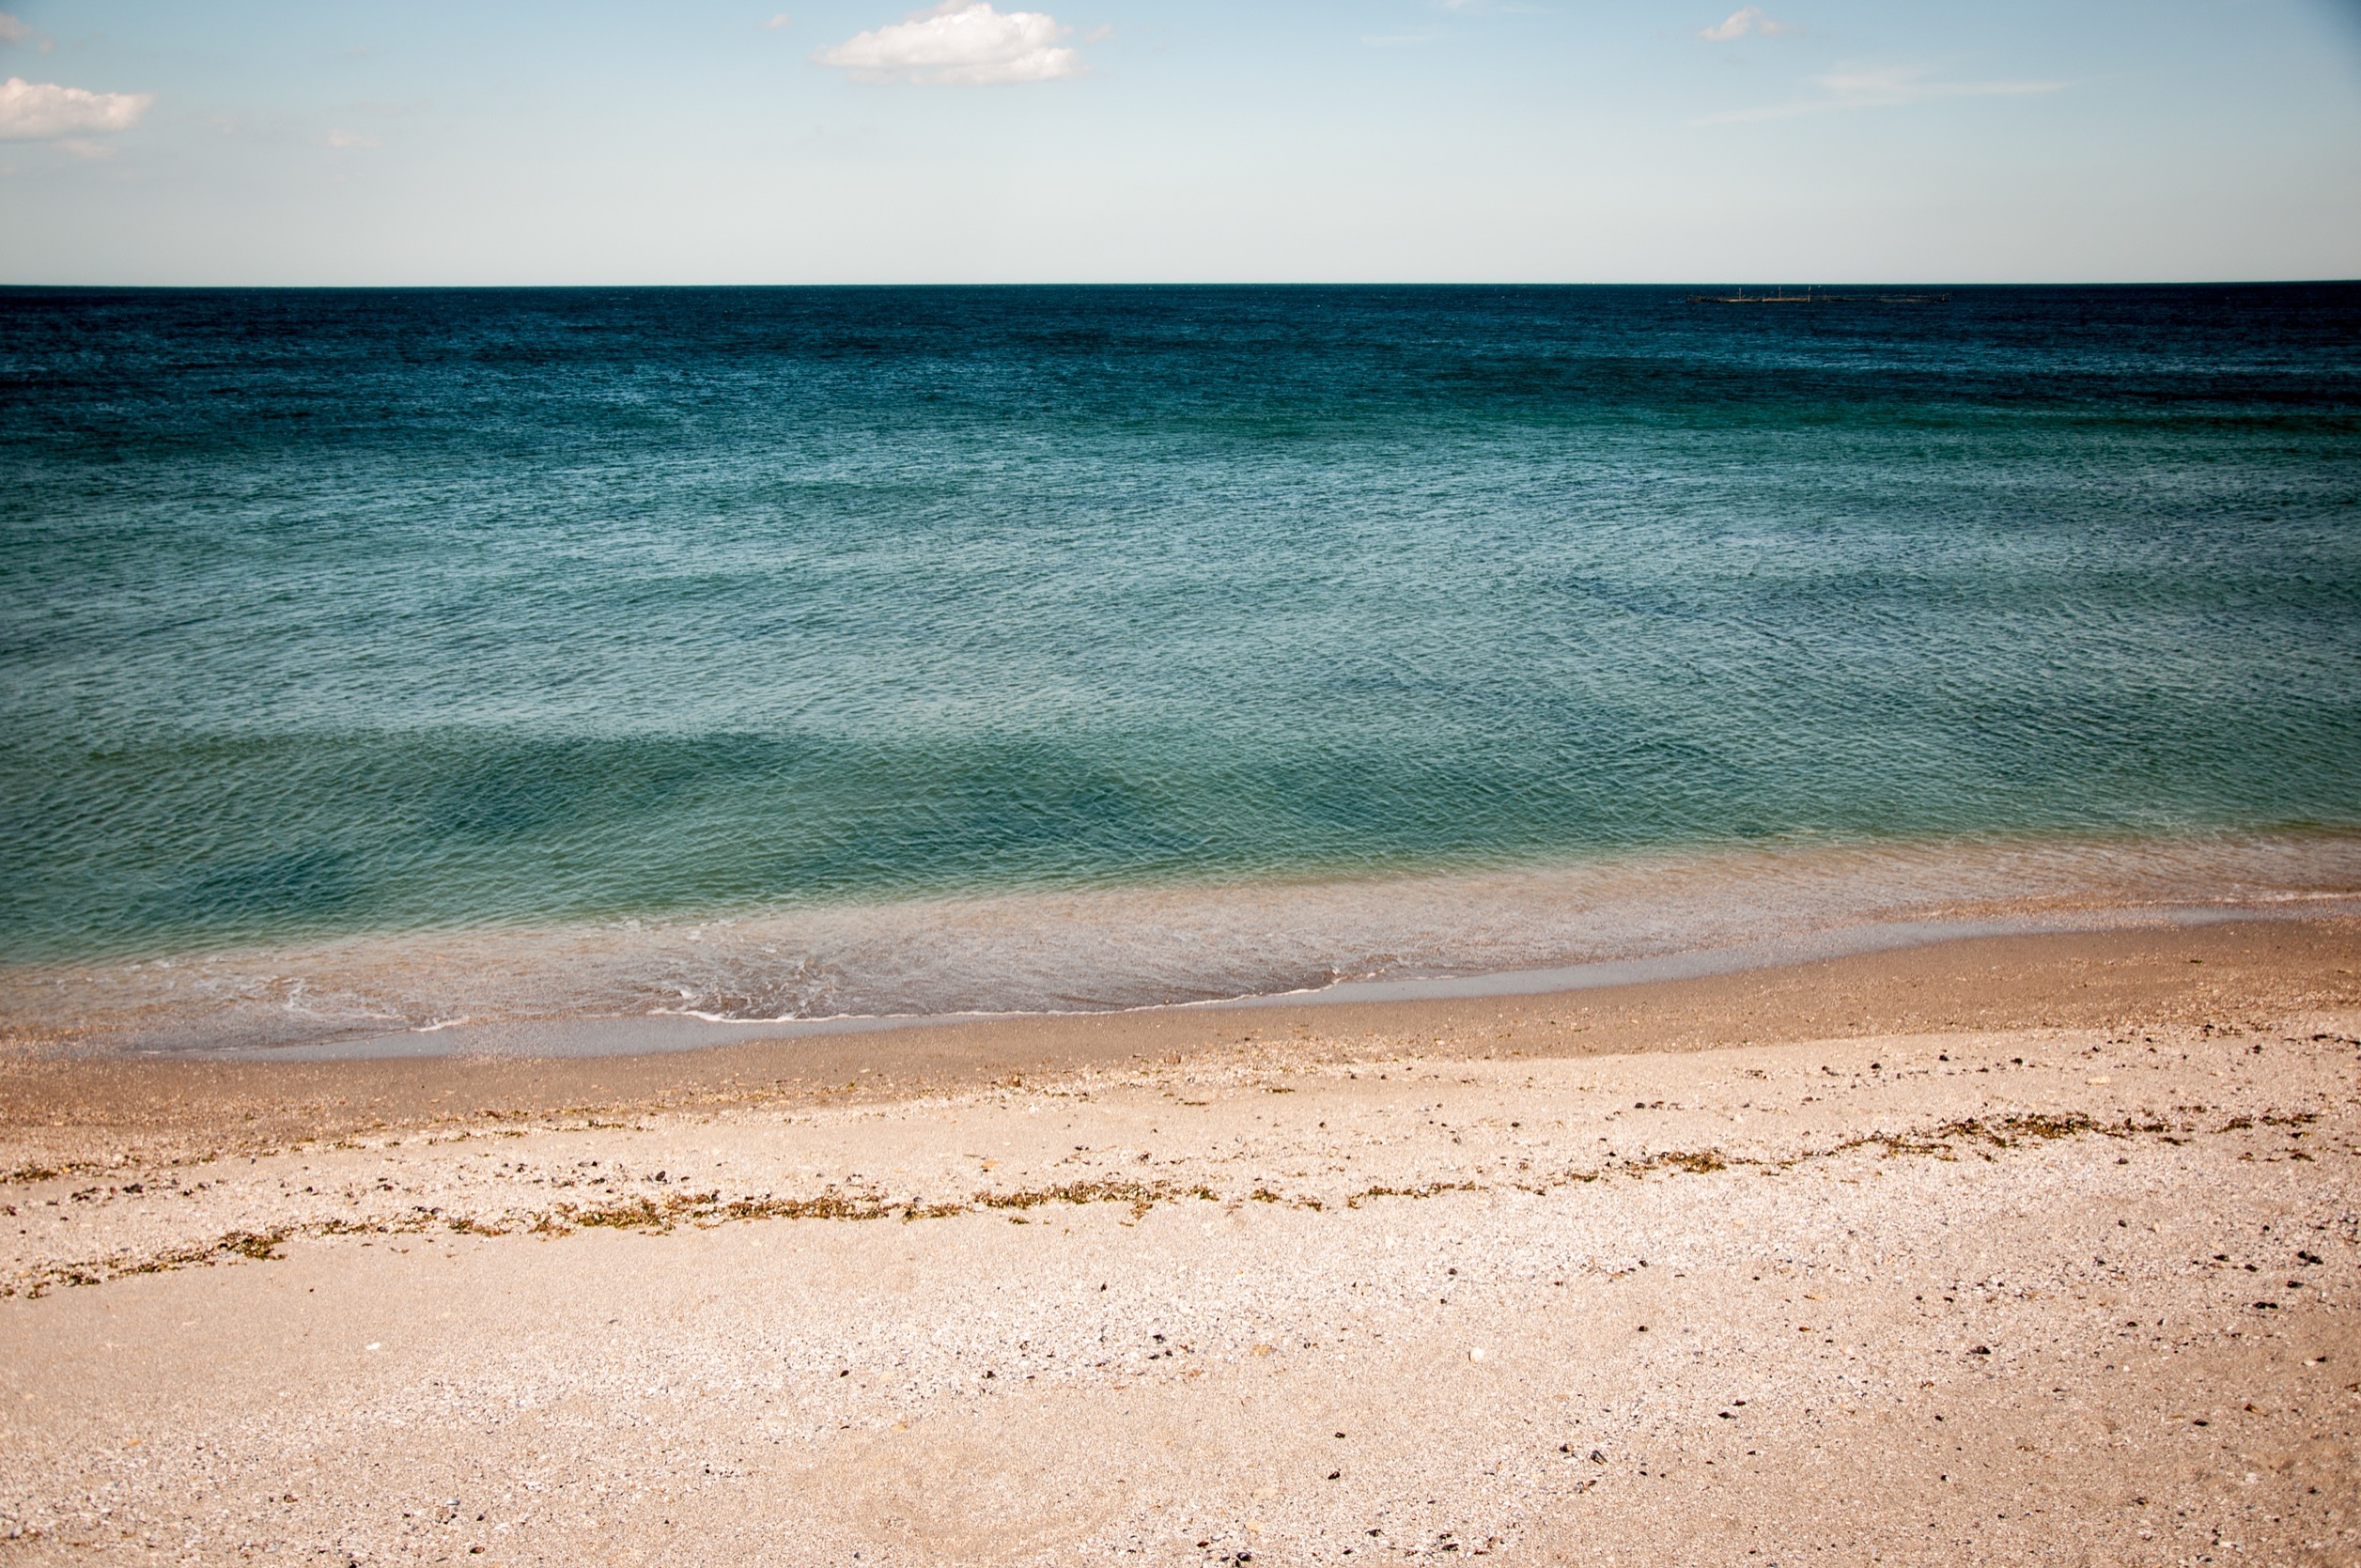
beach, sea, coast, water, sand, ocean, horizon, cloud, sunlight, morning, shore, wave, vacation, material, body of water, wind wave